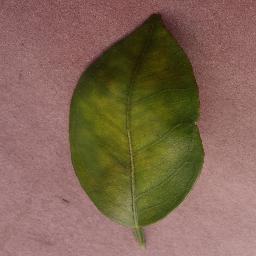
Label: Orange___Haunglongbing_(Citrus_greening)